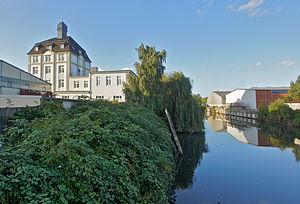
Hambourg (Wilhelmsburg), Allemagne: Andienne usine d'Acide gras trans de la H. Schlinck &amp